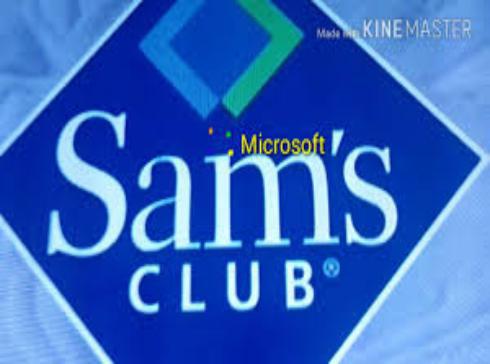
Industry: Others